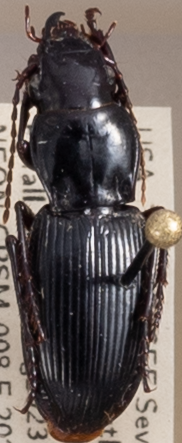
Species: Pterostichus acutipes acutipes
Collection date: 2023-08-15
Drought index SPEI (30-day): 1.282
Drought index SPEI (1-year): -0.156
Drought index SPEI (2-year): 0.594